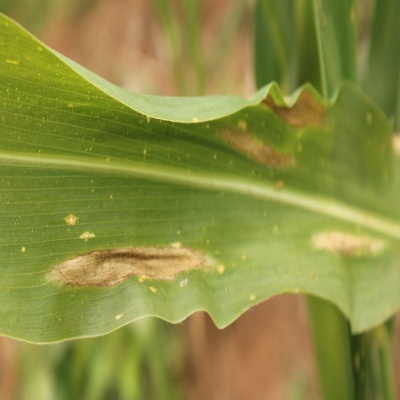
Crop: Maize
Condition: leaf spot